Nieuport 28

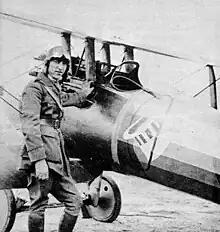
Rickenbacker with his Nieuport 28 – note offset guns

The factory delivered the Nieuport 28s to the Americans in mid-February 1918 "without armament". At the time, the AEF had no spare Vickers machine guns to supply to the squadrons, so that the first flights were unarmed training flights for pilots to familiarize themselves with the handling and performance of the new type. When deliveries of Vickers guns to the American squadrons finally started in mid-March, and until sufficient guns had been received for all of the fighters to be fully equipped, some aircraft were flown on patrol with only one machine gun fitted.